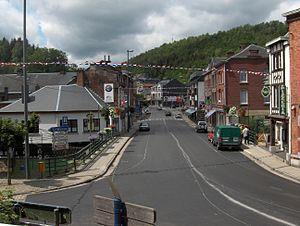
Trois-Ponts est une commune francophone de Belgique située en Région wallonne dans le sud de la province de Liège.